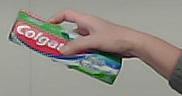
Product: colgate_toothpaste